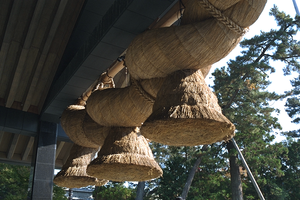
Le shimenawa est une corde sacrée utilisée au Japon, constituée de torsades de paille de riz plus ou moins grosses en fonction de l'utilisation, et tressée de gauche à droite. Le shimenawa délimite généralement une enceinte sacrée et particulièrement l'aire de pureté d'un sanctuaire shinto mais il est populairement placé aux pas de portes lors des évènements du calendrier shinto ou bien autour d'un autel kamidana. Lorsqu'il entoure un rocher ou un arbre, le shimenawa montre qu'il s'agit d'un territoire du domaine du kami et donc que tout type de pollution doit en être exclu. On y pend souvent des nusa, sortes de gohei, ou des épis de riz.